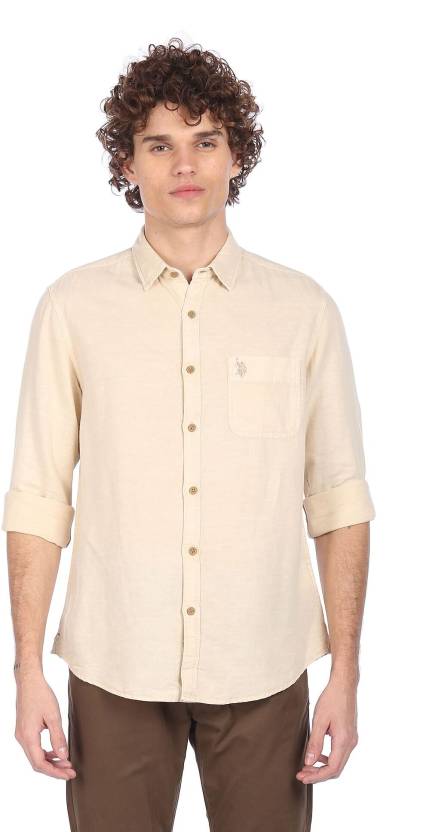
Product: Men Regular Fit Solid Button Down Collar Casual Shirt
Price: ₹1,611
Colors: Blue
Pattern: Solid
Description: MENS  SHIRT, S